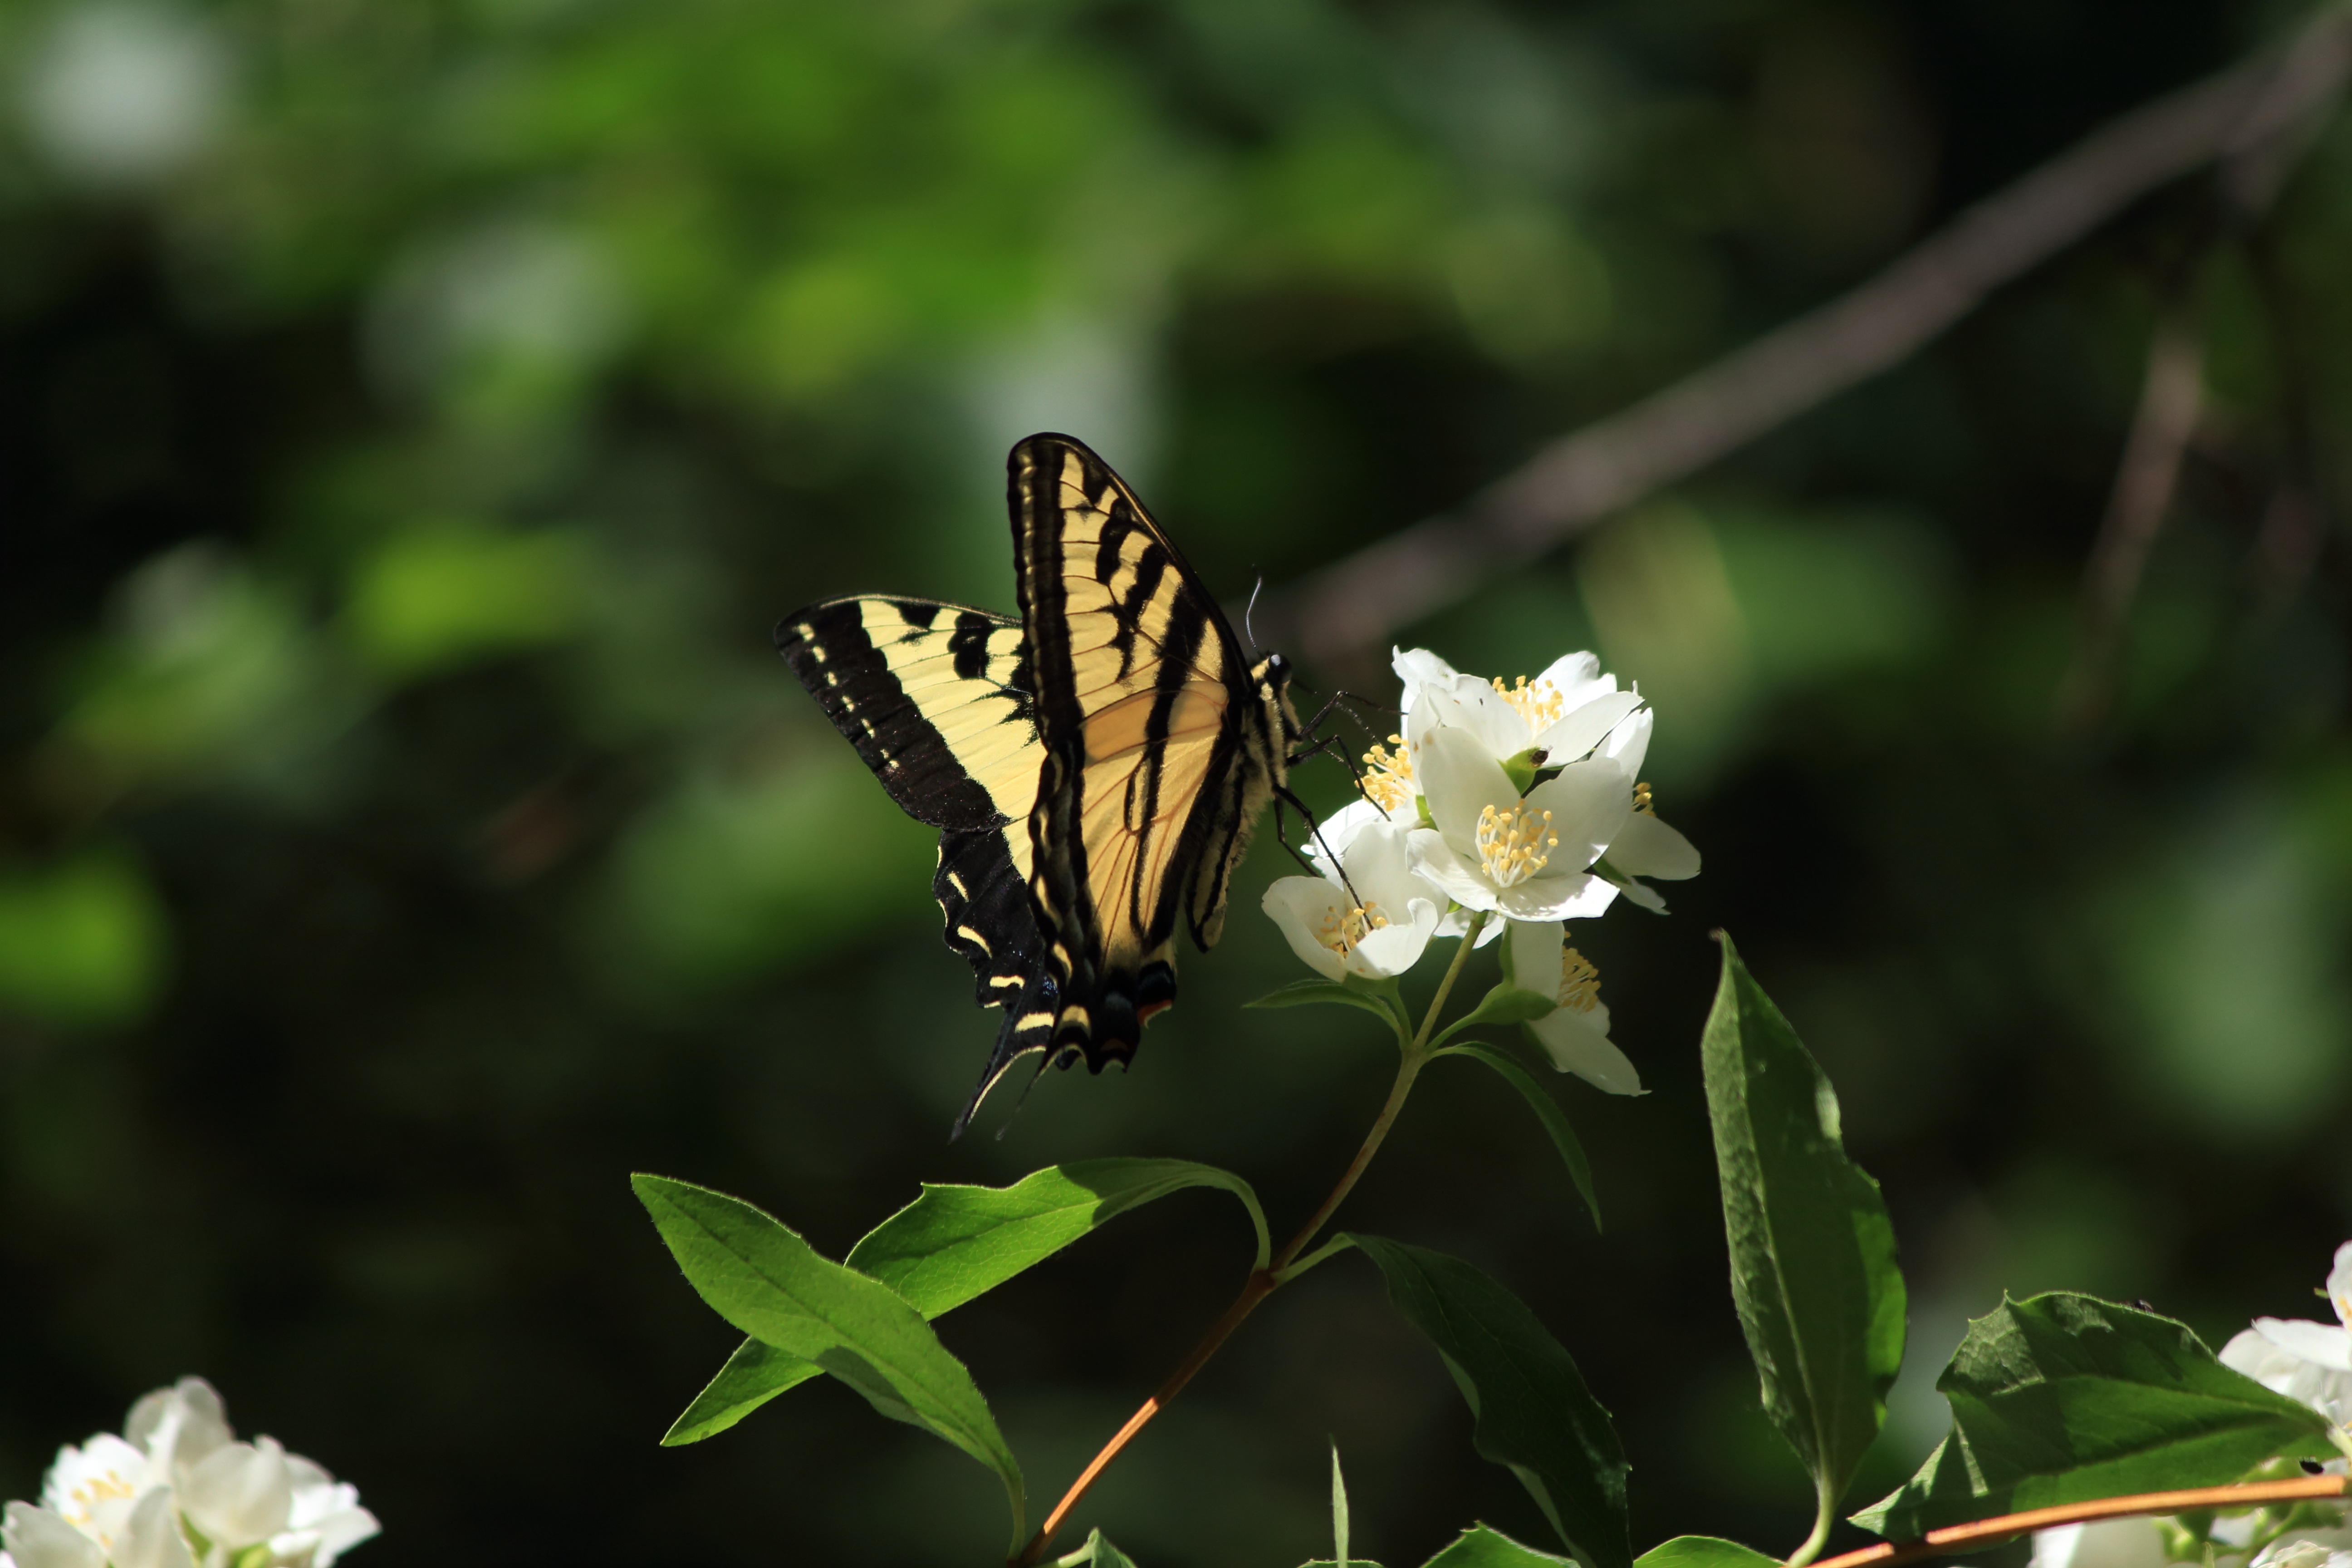
nature, branch, blossom, photography, leaf, flower, summer, spring, green, insect, botany, butterfly, yellow, garden, flora, fauna, invertebrate, close up, monarch butterfly, nectar, oregon, swallowtail, macro photography, arthropod, pollinator, moths and butterflies, lycaenid